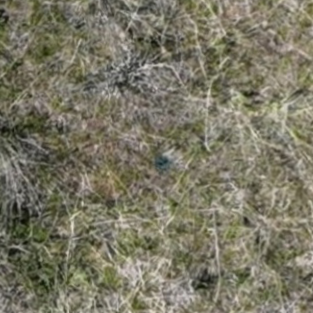
Month: may
Dye color: blue
Dye concentration: low